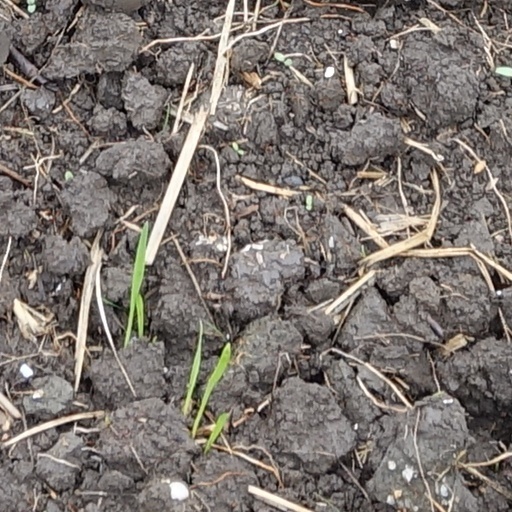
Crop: wheat